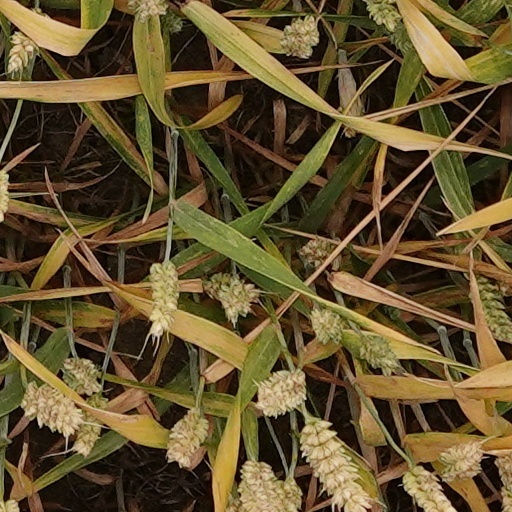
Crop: wheat